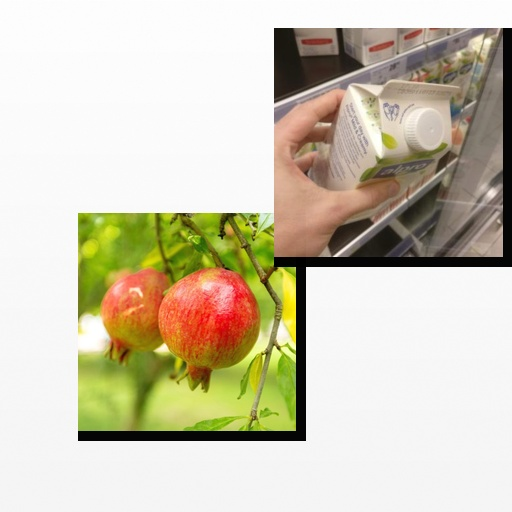
Food items: soyghurt, pomegranate